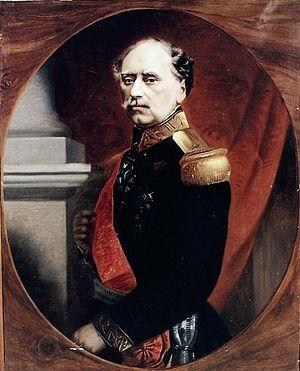
Dimítrios Kallérgis, né en 1803 en Crète et mort le 24 avril 1867 à Athènes, est un militaire et homme politique grec d'origine crétoise.